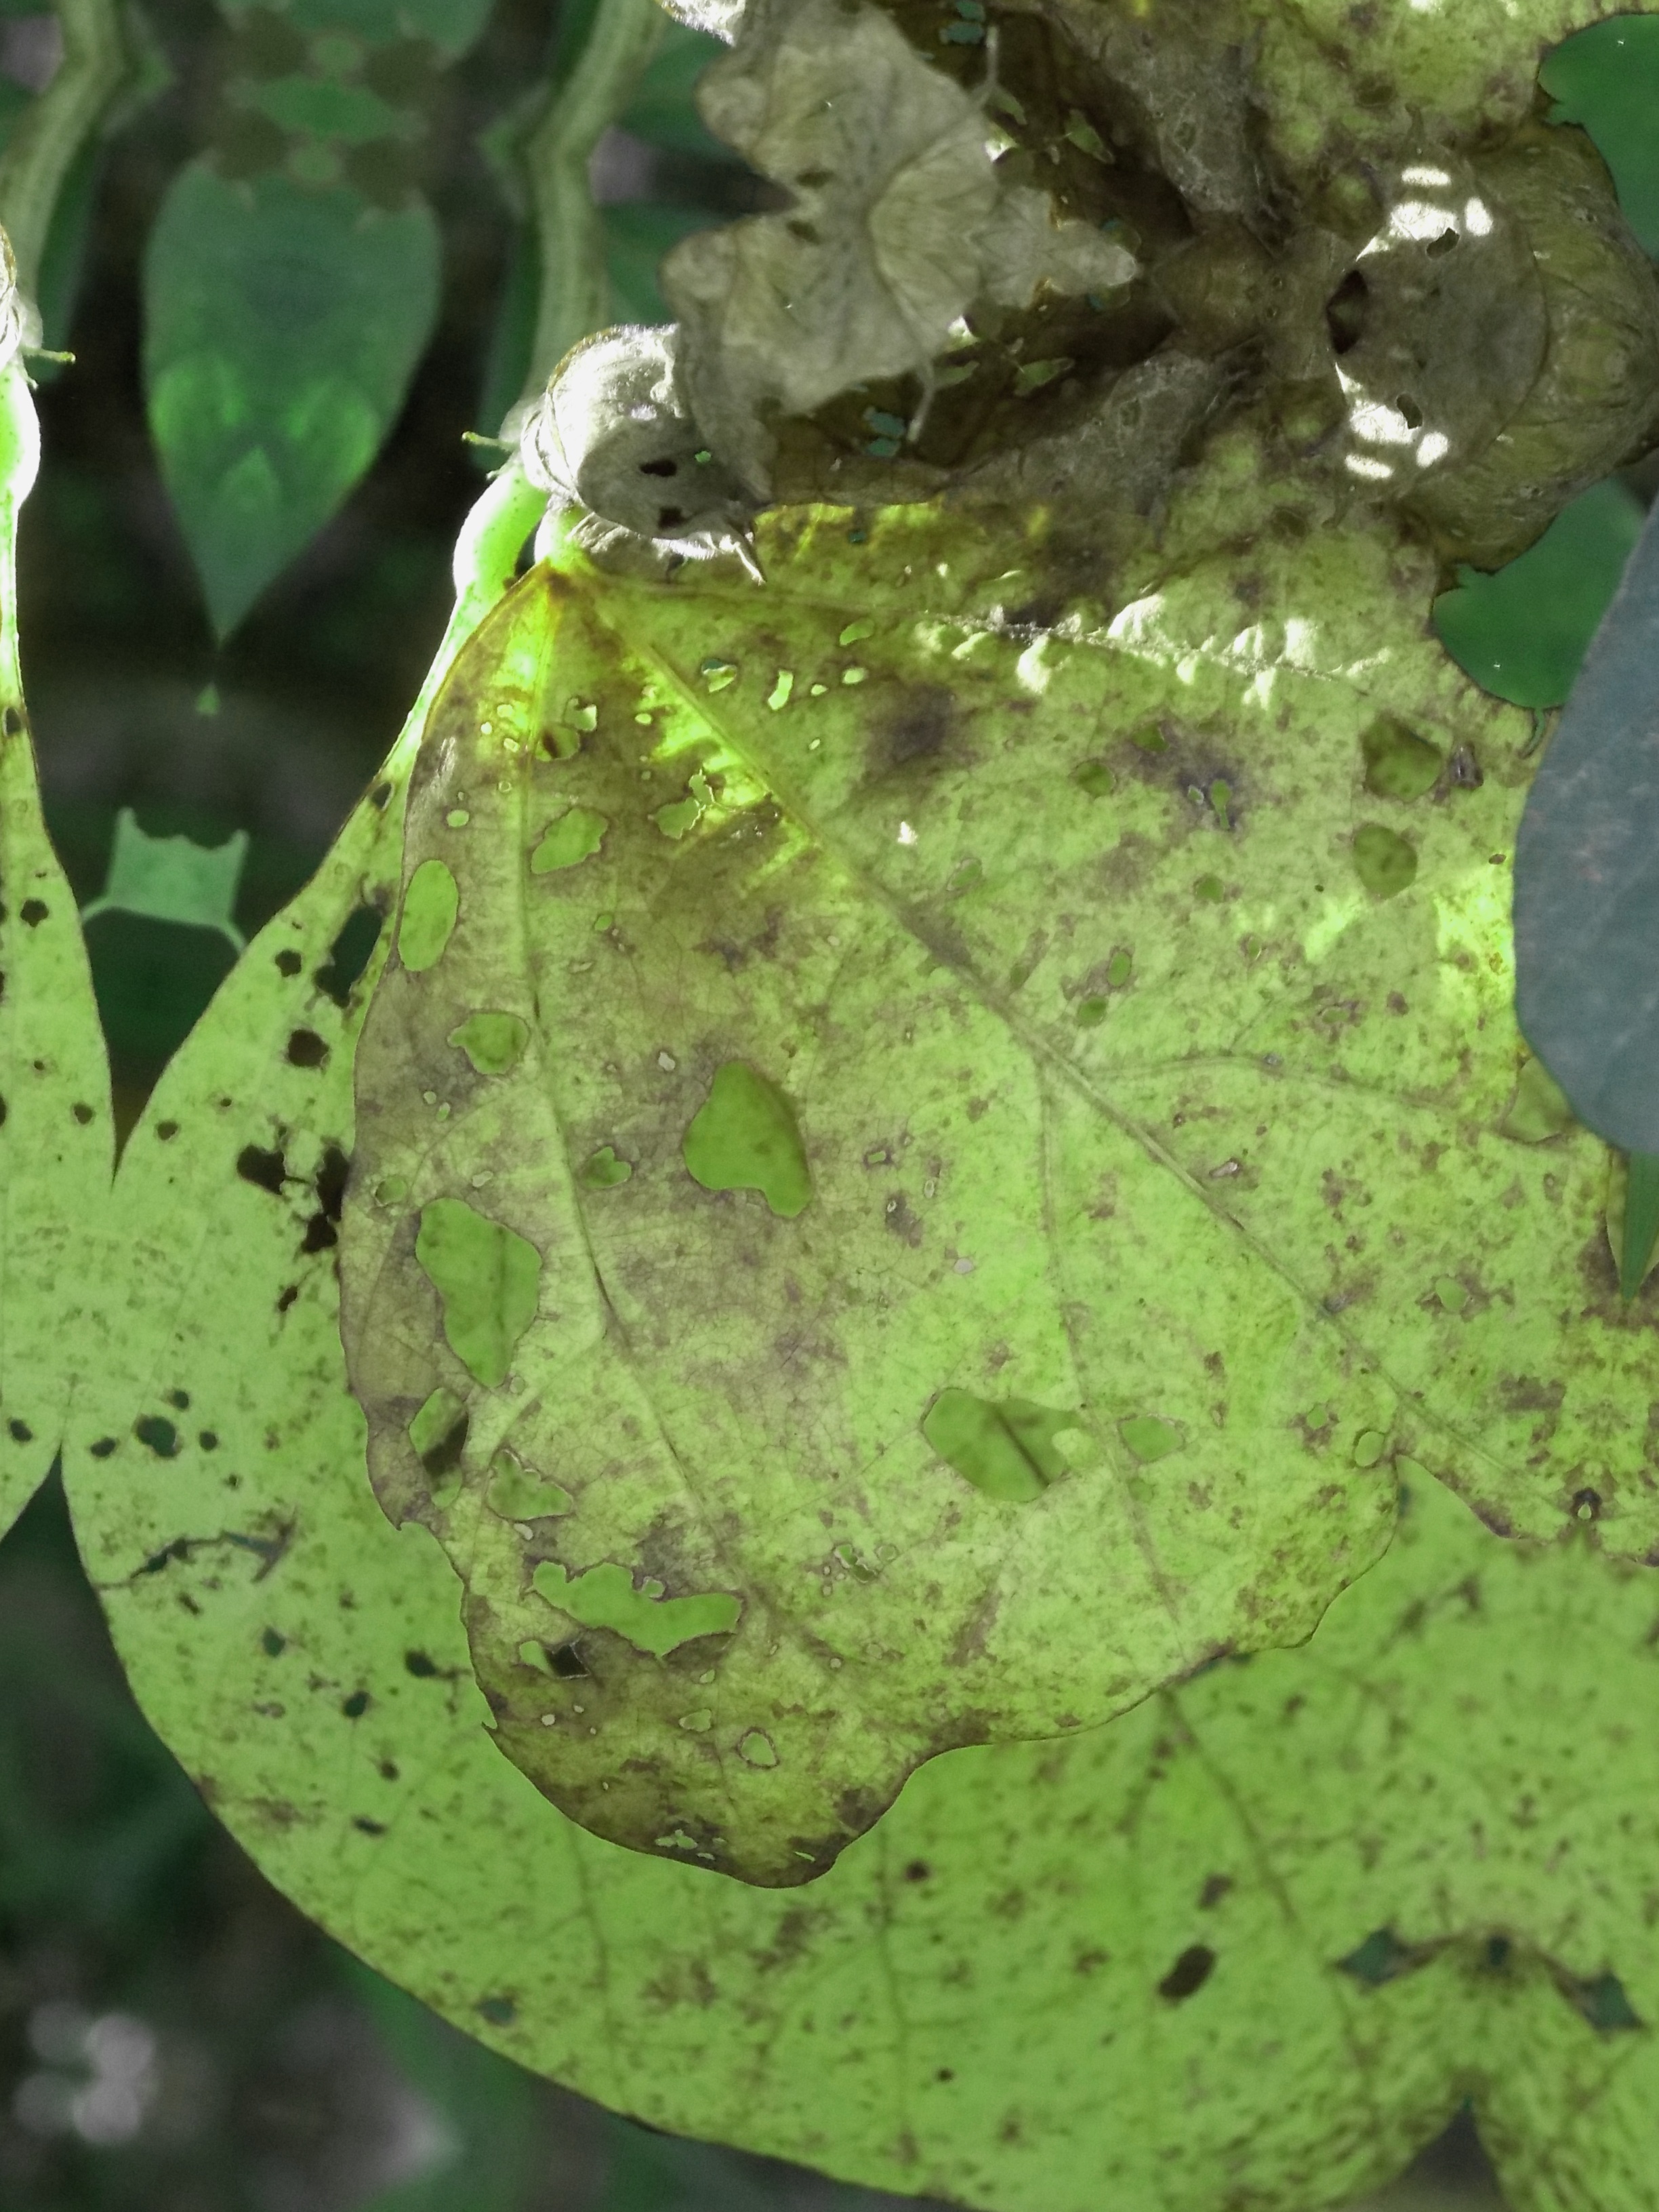
Label: Disease